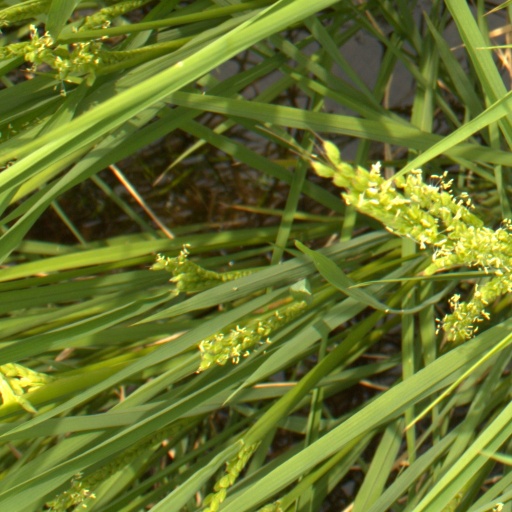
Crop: rice